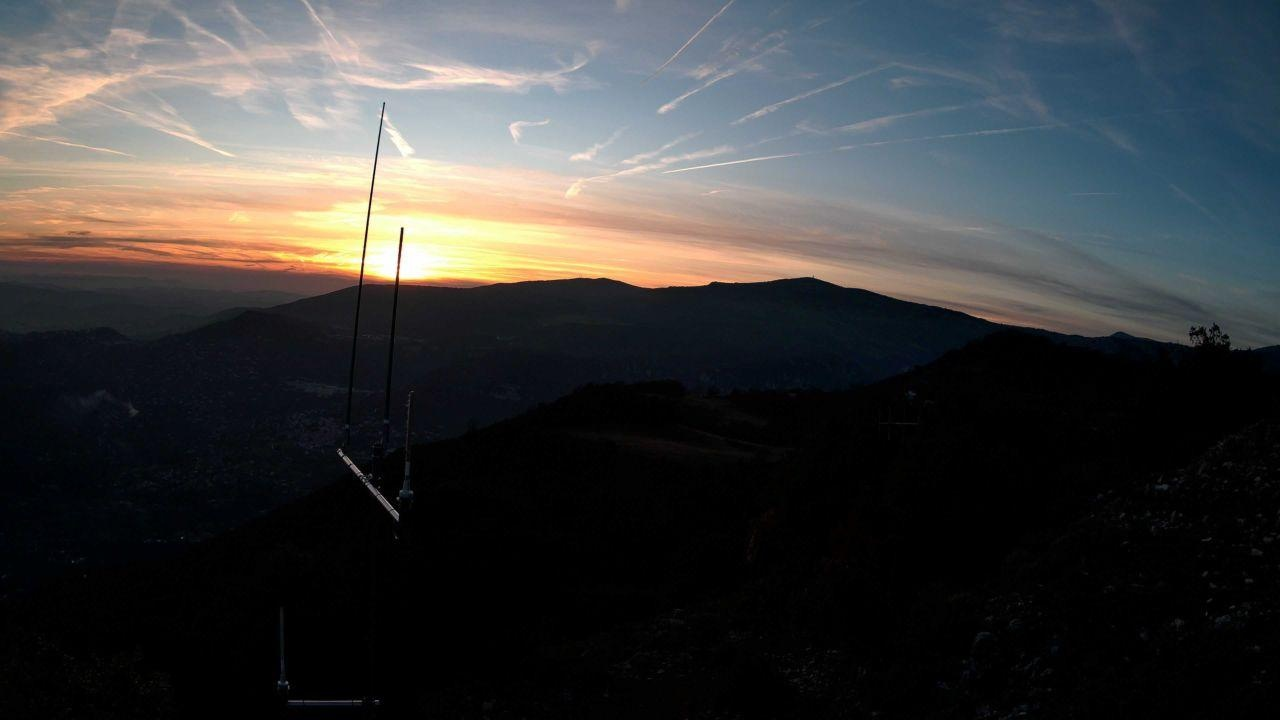
Fire: no
Smoke: no